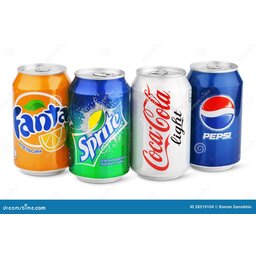
Label: metal